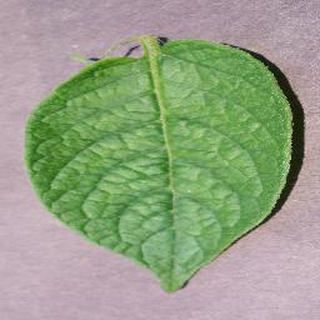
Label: healthy_potato